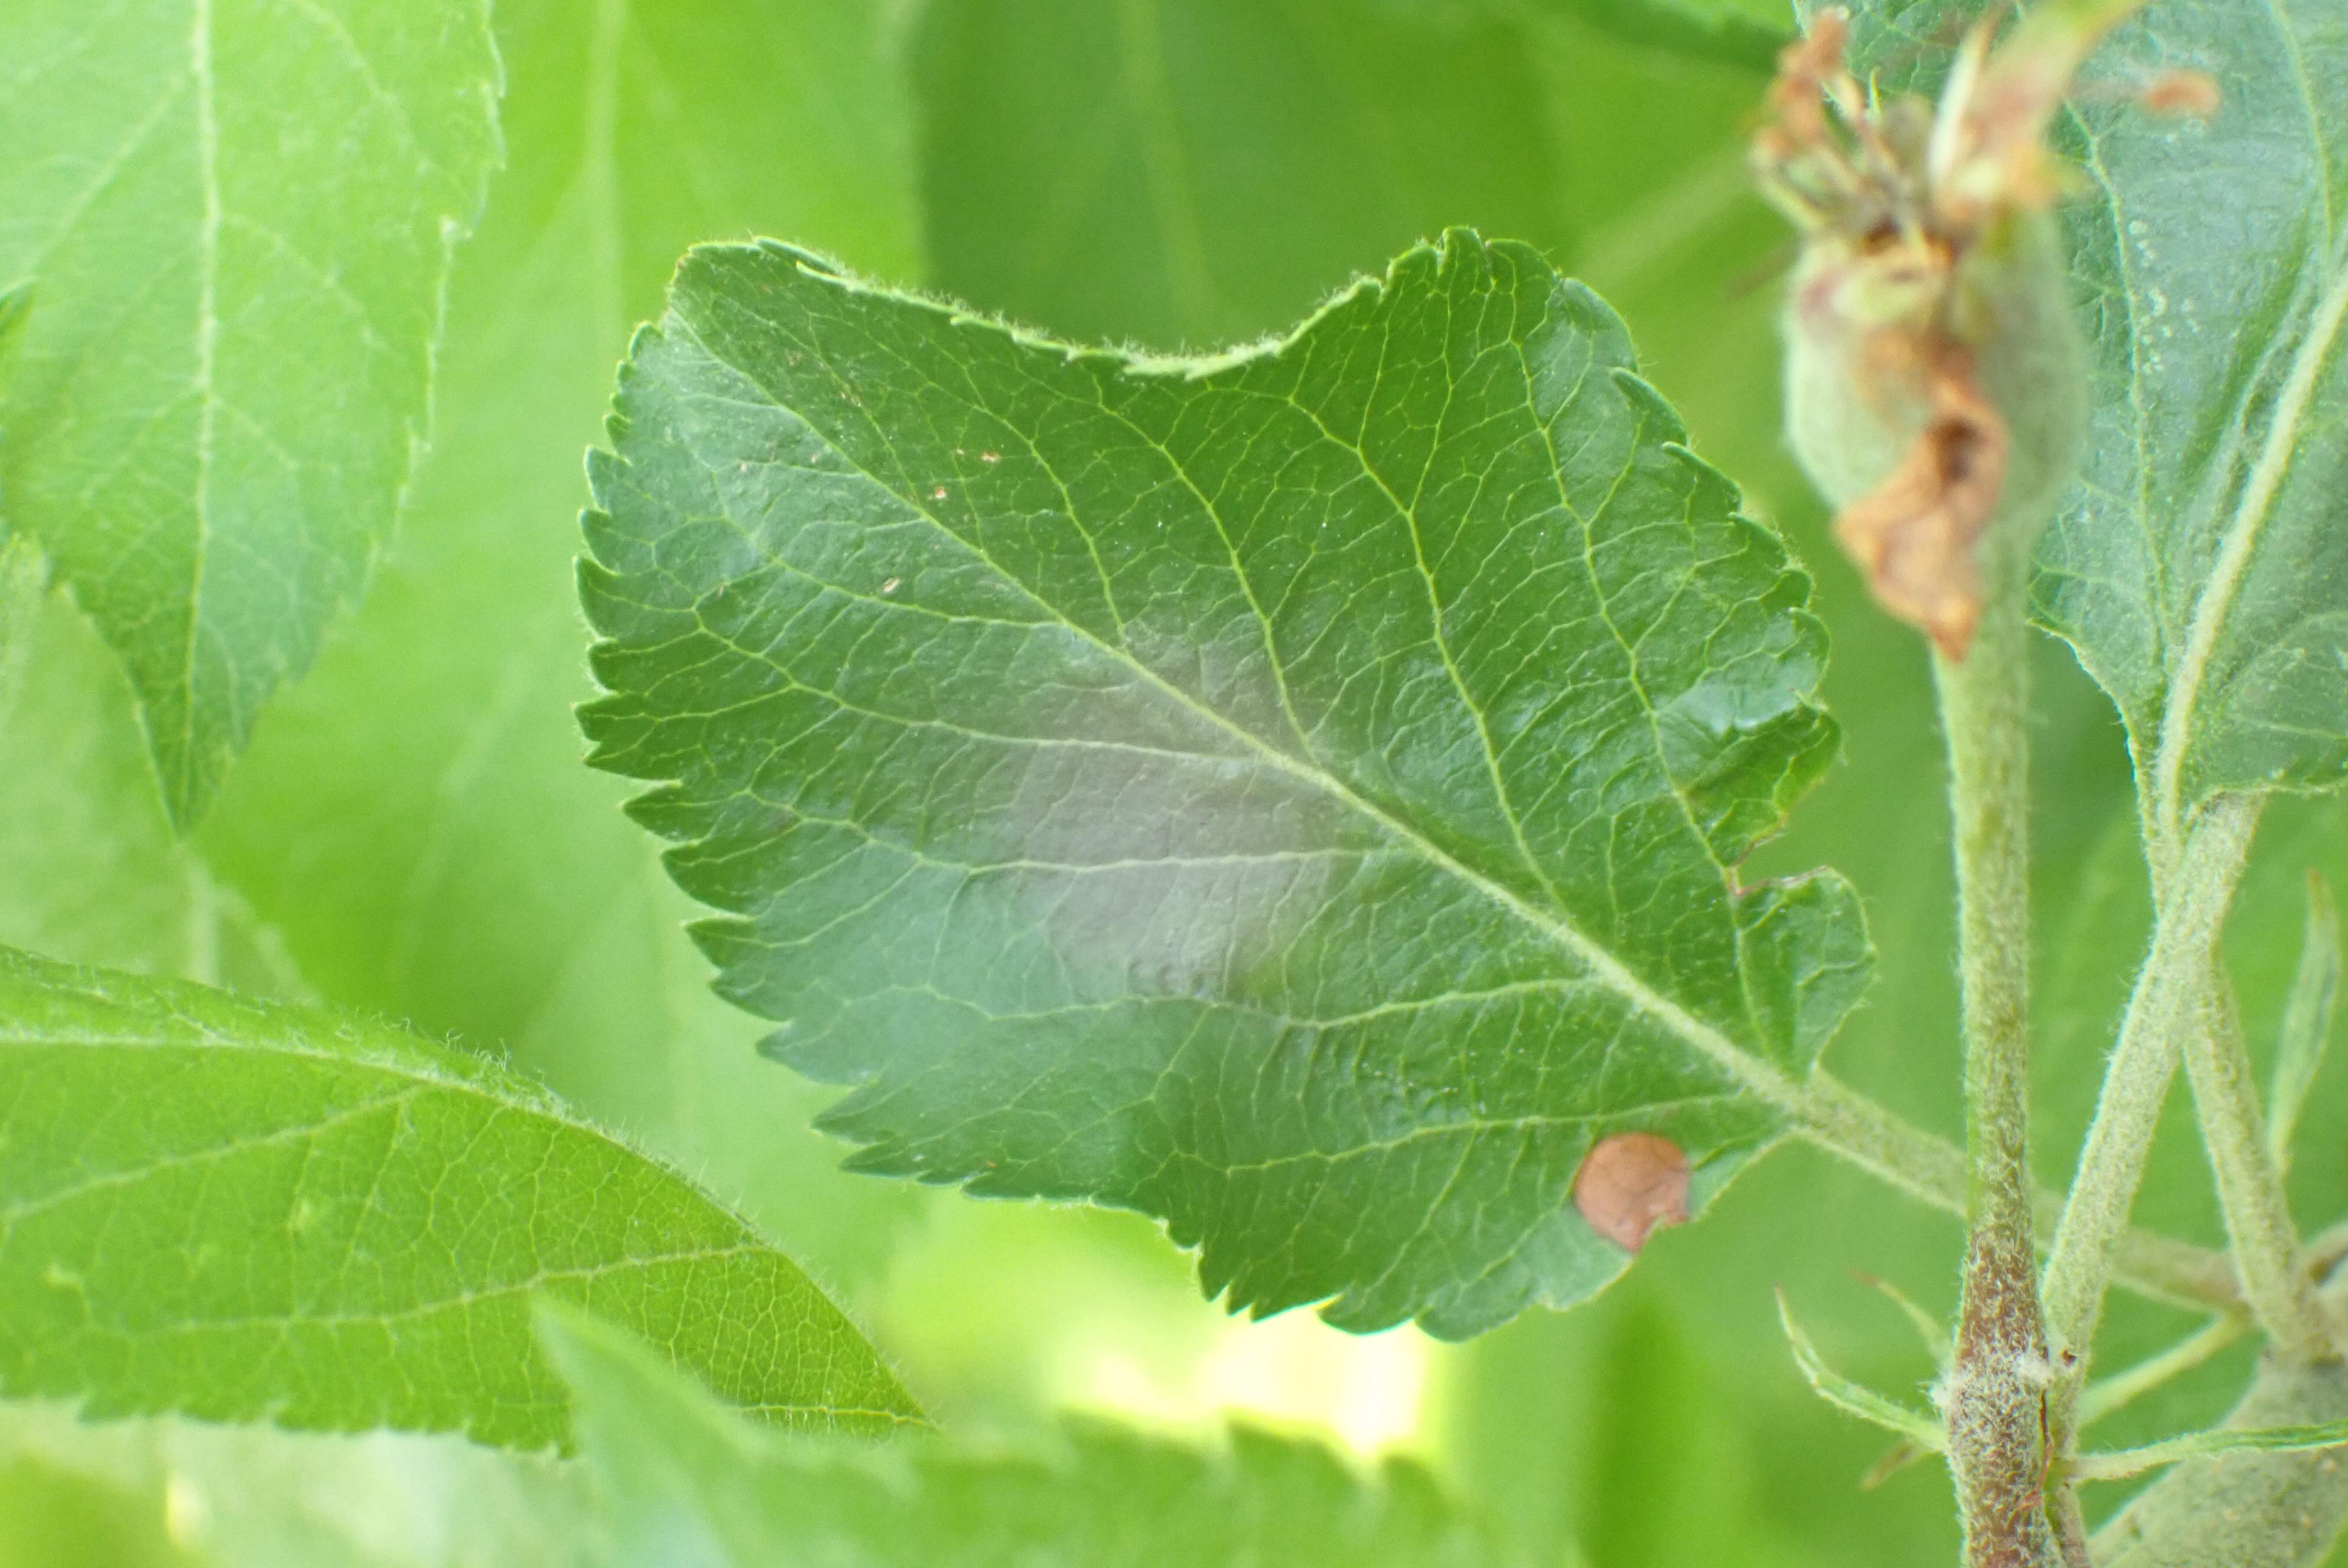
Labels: frog_eye_leaf_spot